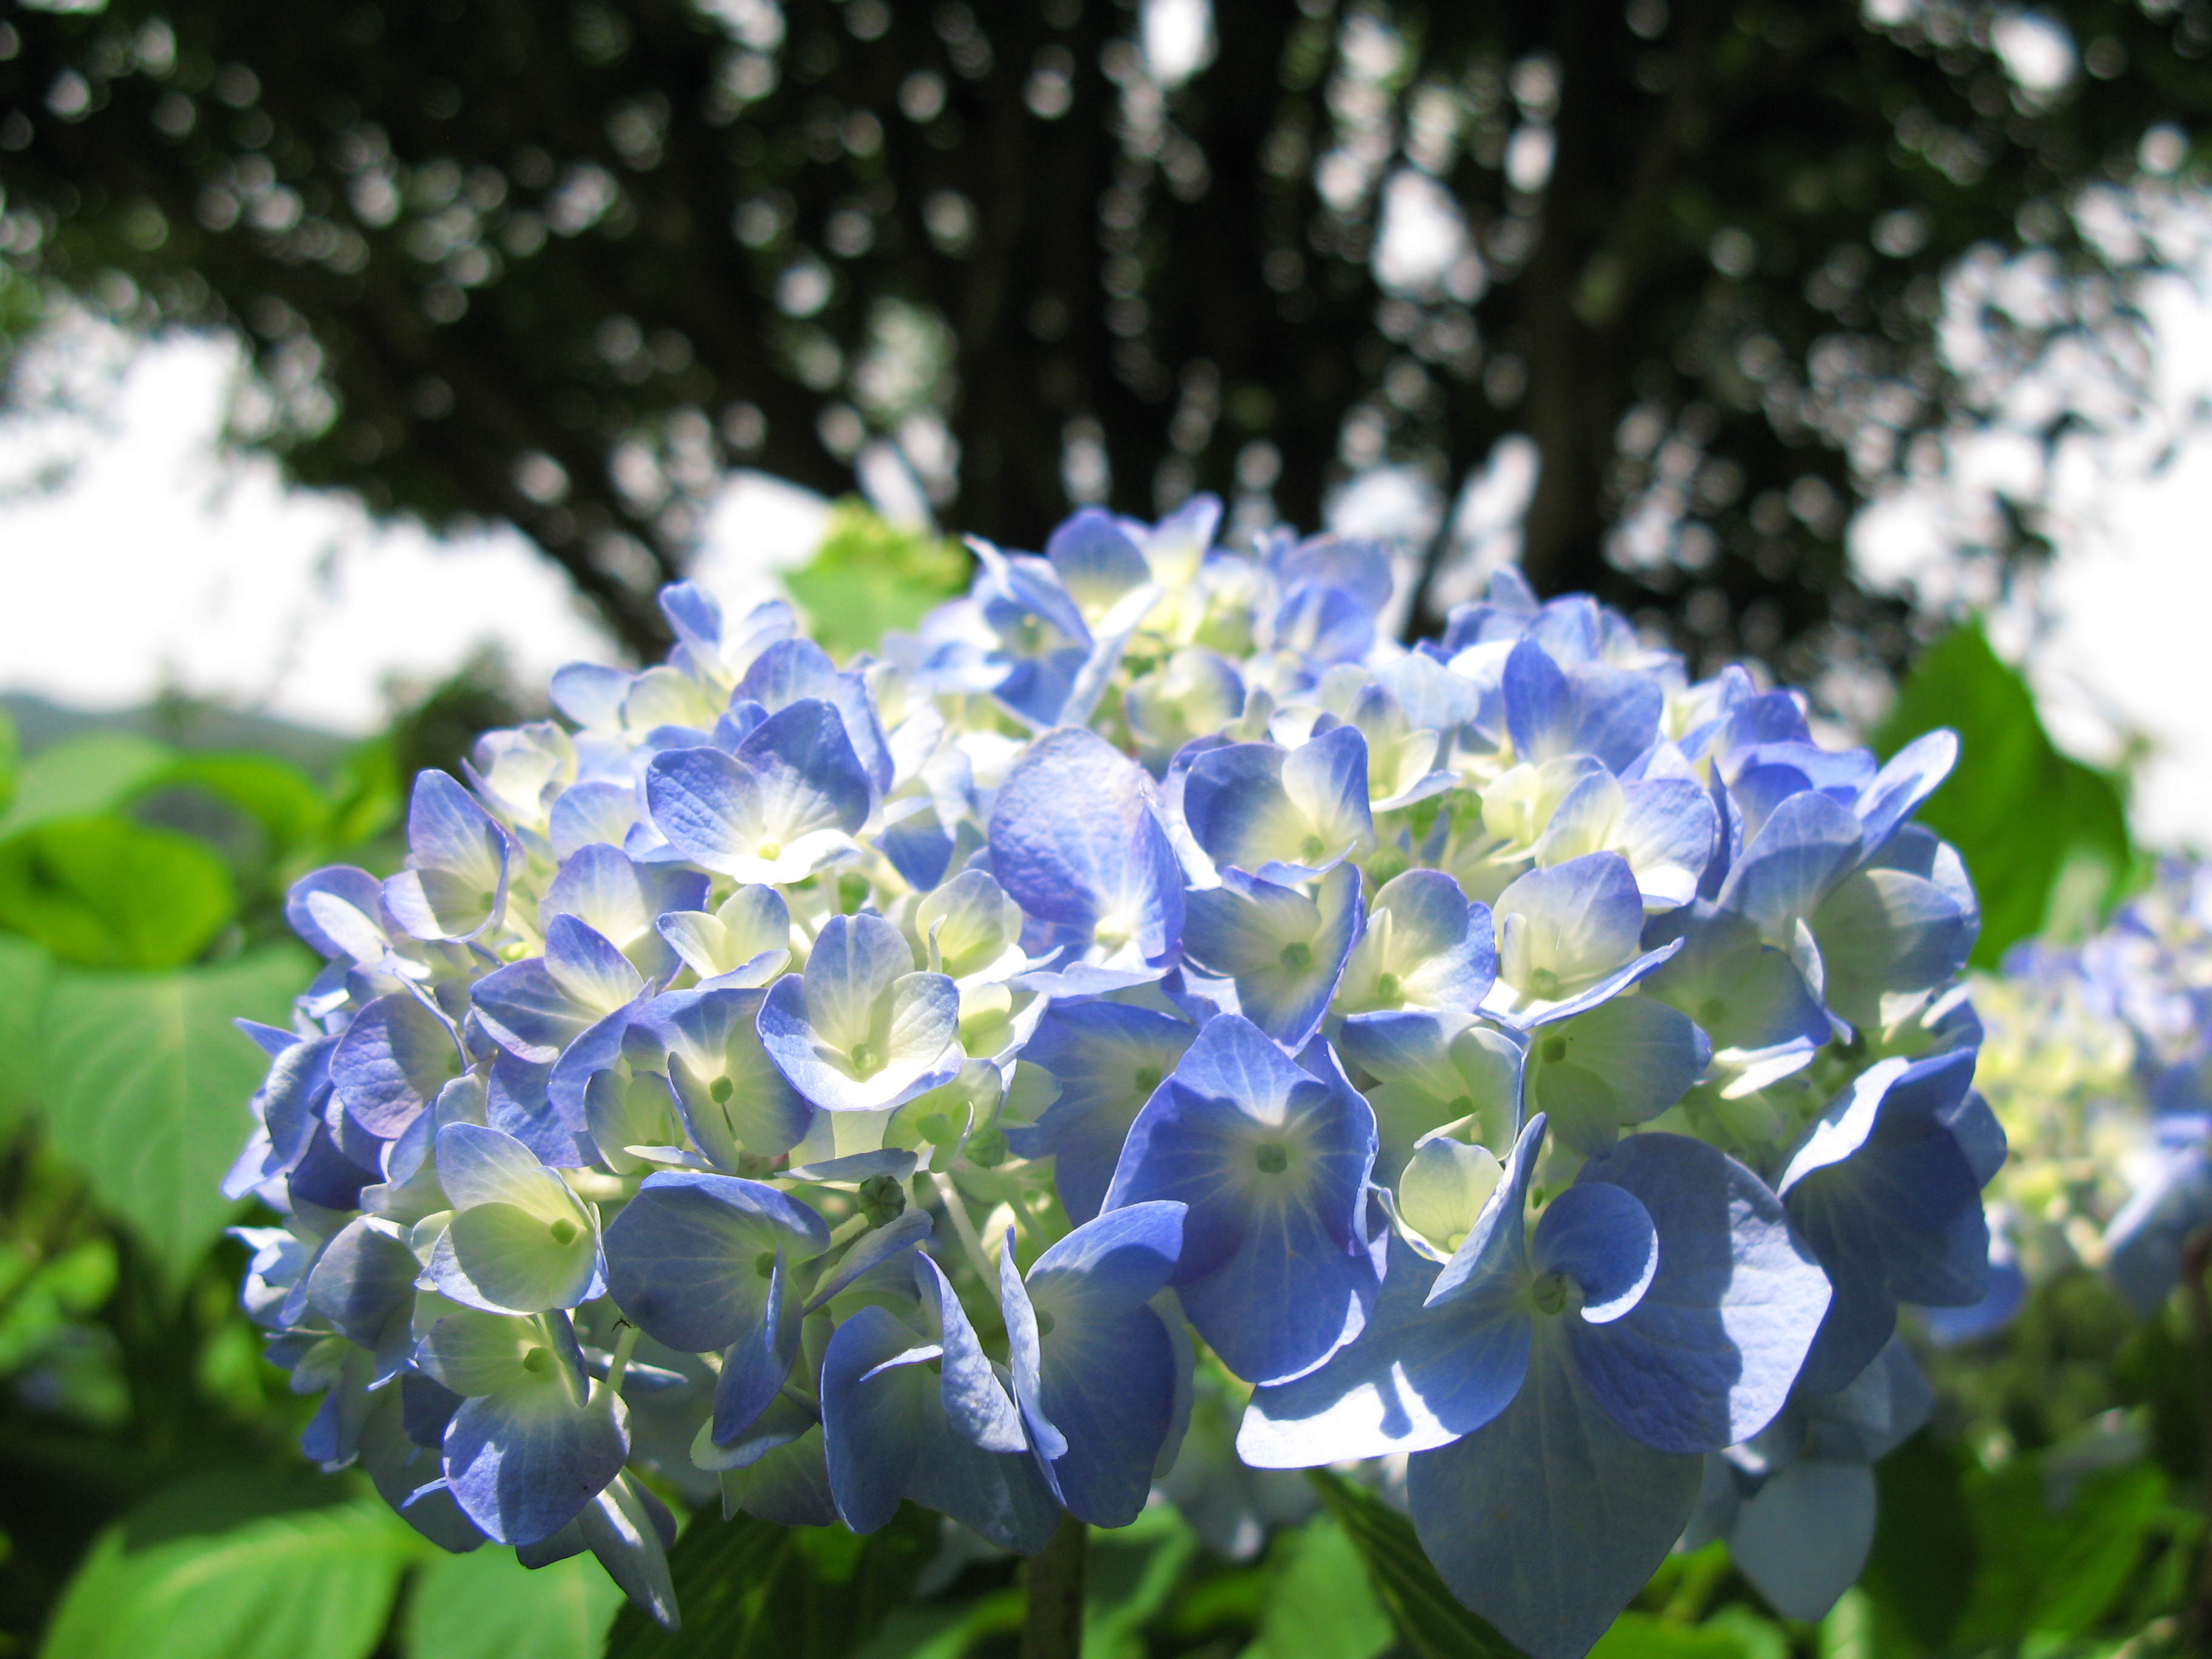
blossom, plant, flower, high, botany, blue, garden, flora, hydrangea, wildflower, hires, hi, res, g7, flowering plant, hydrangeaceae, cornales, land plant